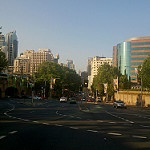
Label: street